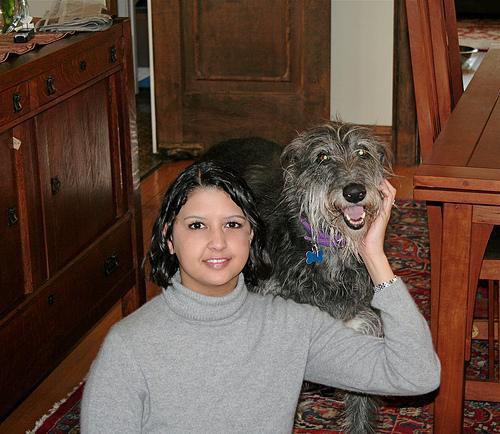
Scottish_deerhound